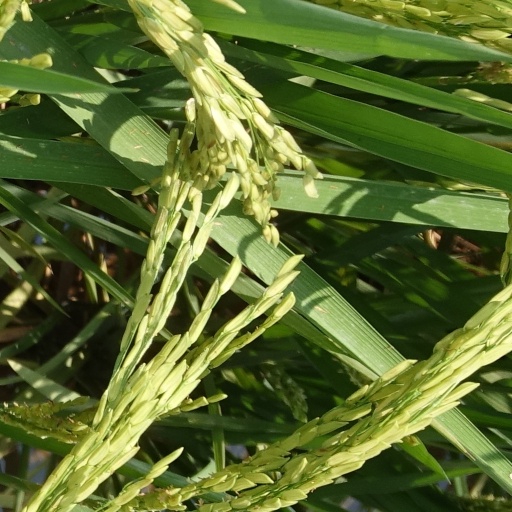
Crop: rice